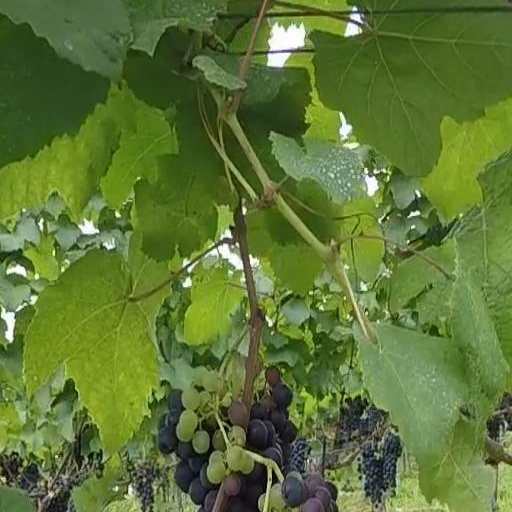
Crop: grape